Describe the emotion expressed in this image:  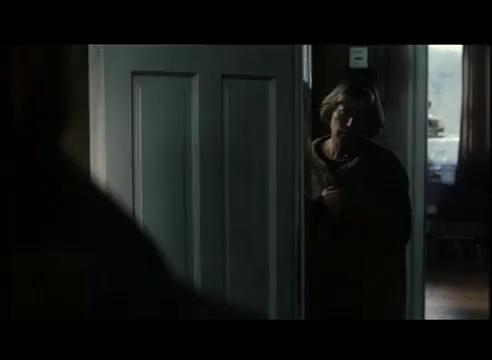
This person displays Suffering, valence and arousal with high intensity.